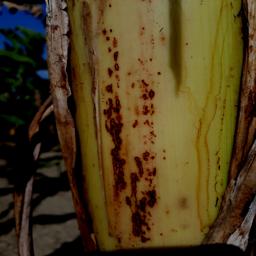
Label: PSEUDOSTEM WEEVIL